Convoy SQ-36

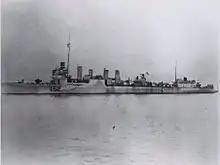
HMS "Salisbury" circa 1941–42

SQ-36 was due to sail on 11 September bound for Quebec City. However, due to the attacks on QS-33 and the resulting decision to have destroyers accompany Gulf convoys, SQ-36's sailing was delayed until 13 September in order to allow "Salisbury" to join the escort. The convoy departed Sydney at 05:30 on 13 September, with "Salisbury" joined the convoy's screen at 17:45 directly from St. John's, Newfoundland and Labrador where the destroyer had been undergoing repairs. On 15 September, the escorts "Summerside" and "Chedabucto" joined the convoy screen off the Baie des Chaleurs. During this period, "U-517" had begun to move its patrol area from around the Magdalen Islands to Gaspé. While in transit on 15 September, the submarine spotted a Canso overhead and took it as a sign of nearby convoy. The submarine spotted the convoy at 12:00 and the submarine's commander, "Kapitänleutnant" Paul Hartwig, used the same tactics that had worked successfully during his attack on QS-33. Hartwig moved the submarine into the predicted path of the convoy and let the convoy sail towards him. However, the convoy made a change of direction and the submarine ended up off the starboard side of the convoy.